Religious program specialist

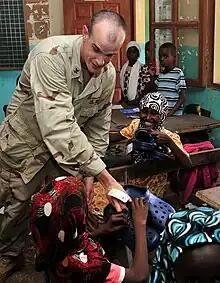
A RP, hands out shoes to students at a school in Djibouti. The World Emergency Relief donated 10,000 pairs. The Camp Lemonnier base chapel, were distributing the shoes to local schools, refugee camps, and churches. As well as sending them with Army Civil Affairs detachments to distribute in other African countries.

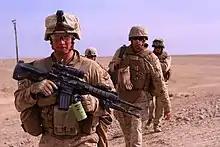
A religious program specialist during the Iraq War. When serving in the Fleet Marine Force (FMF), religious program specialists wear the U.S. Marine Corps Combat Utility Uniform (MCCUU) identical to the uniforms worn by their Marine Corps counterparts with the exception of "U.S. Navy" tape and US Navy rank insignias.

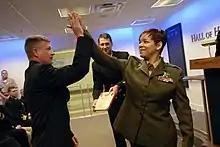
A religious program specialist and the MCPON in 2009.

Regardless of their assignment, the RP is required to fulfill a diverse range of duties and responsibilities in support of the Command Religious Program (CRP) and the Religious Ministry Team (RMT). These responsibilities encompass supporting Navy Chaplains of various faiths and facilitating religious activities within the command; preparing for divine religious services, providing multimedia support, establishing connections with local community religious resources both domestically and internationally, and conducting data analytics. Additionally, they are tasked with developing, managing, and maintaining the administrative and logistical support for religious programs and facilities across navy ships, shore stations, hospitals (to include Hospital ships), Marine Corps units, and other sea service commands.